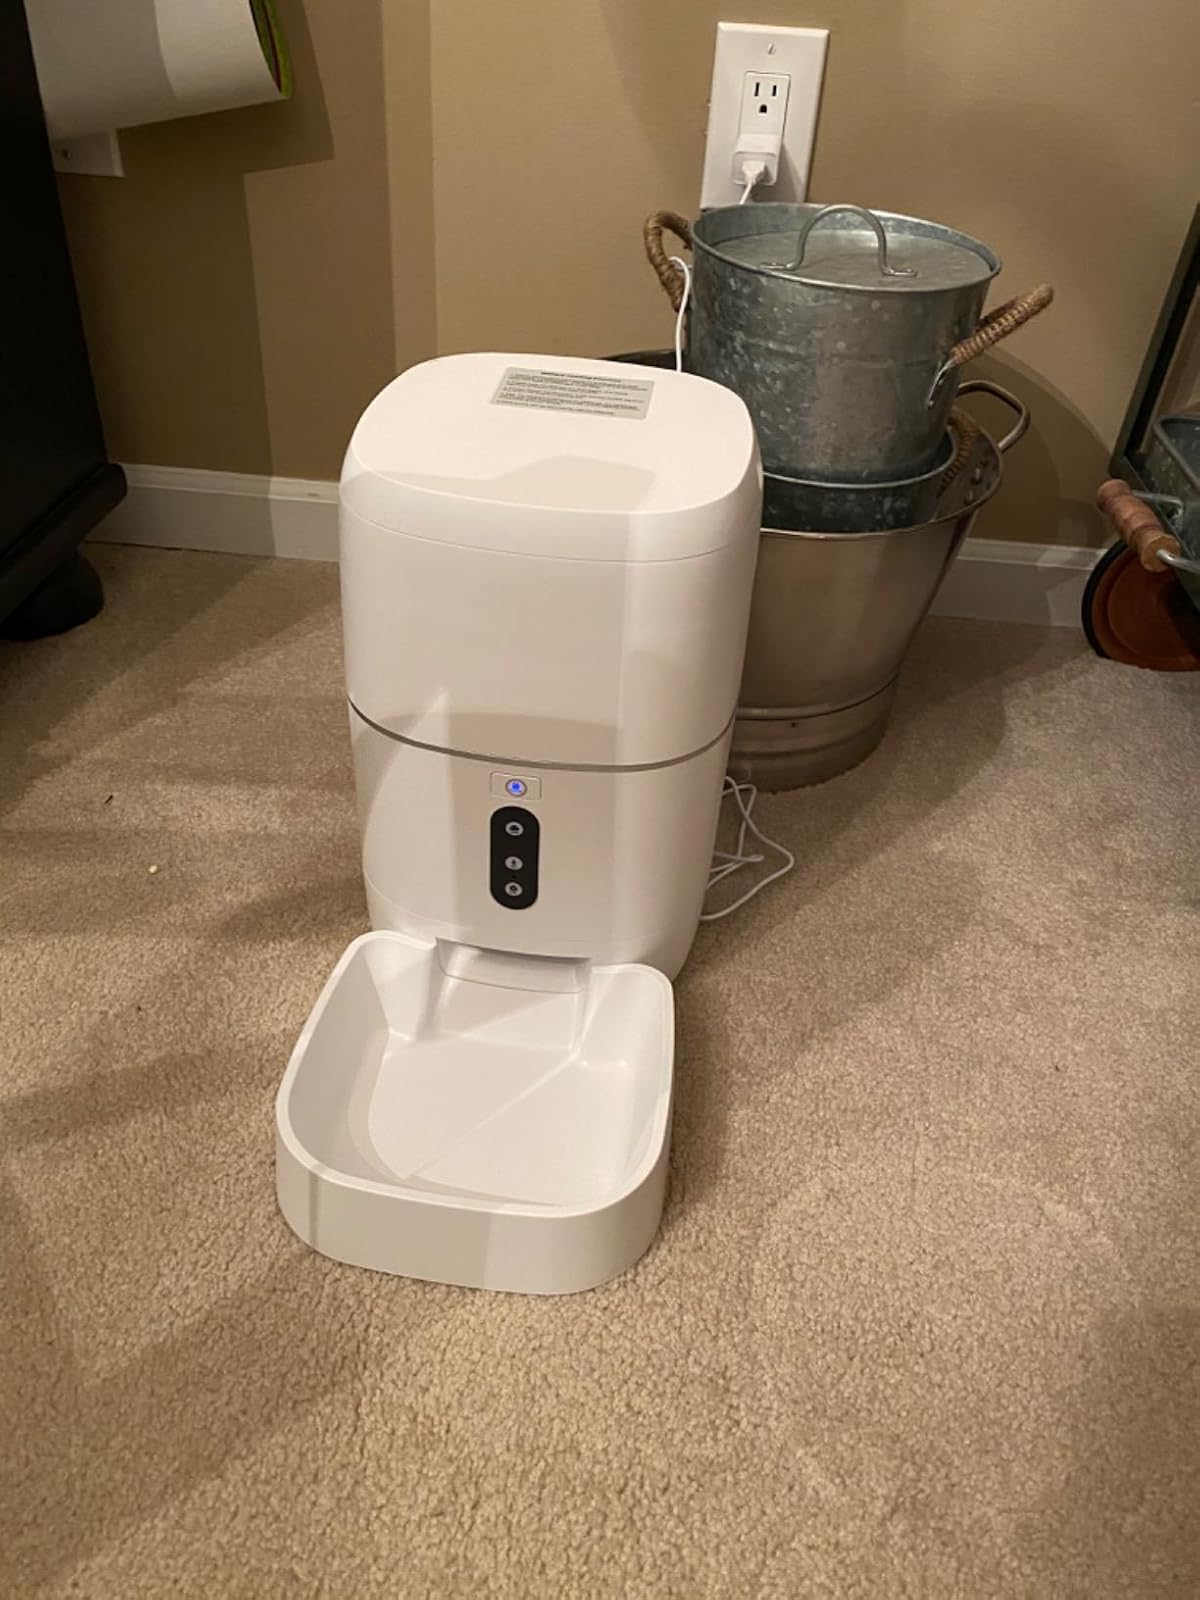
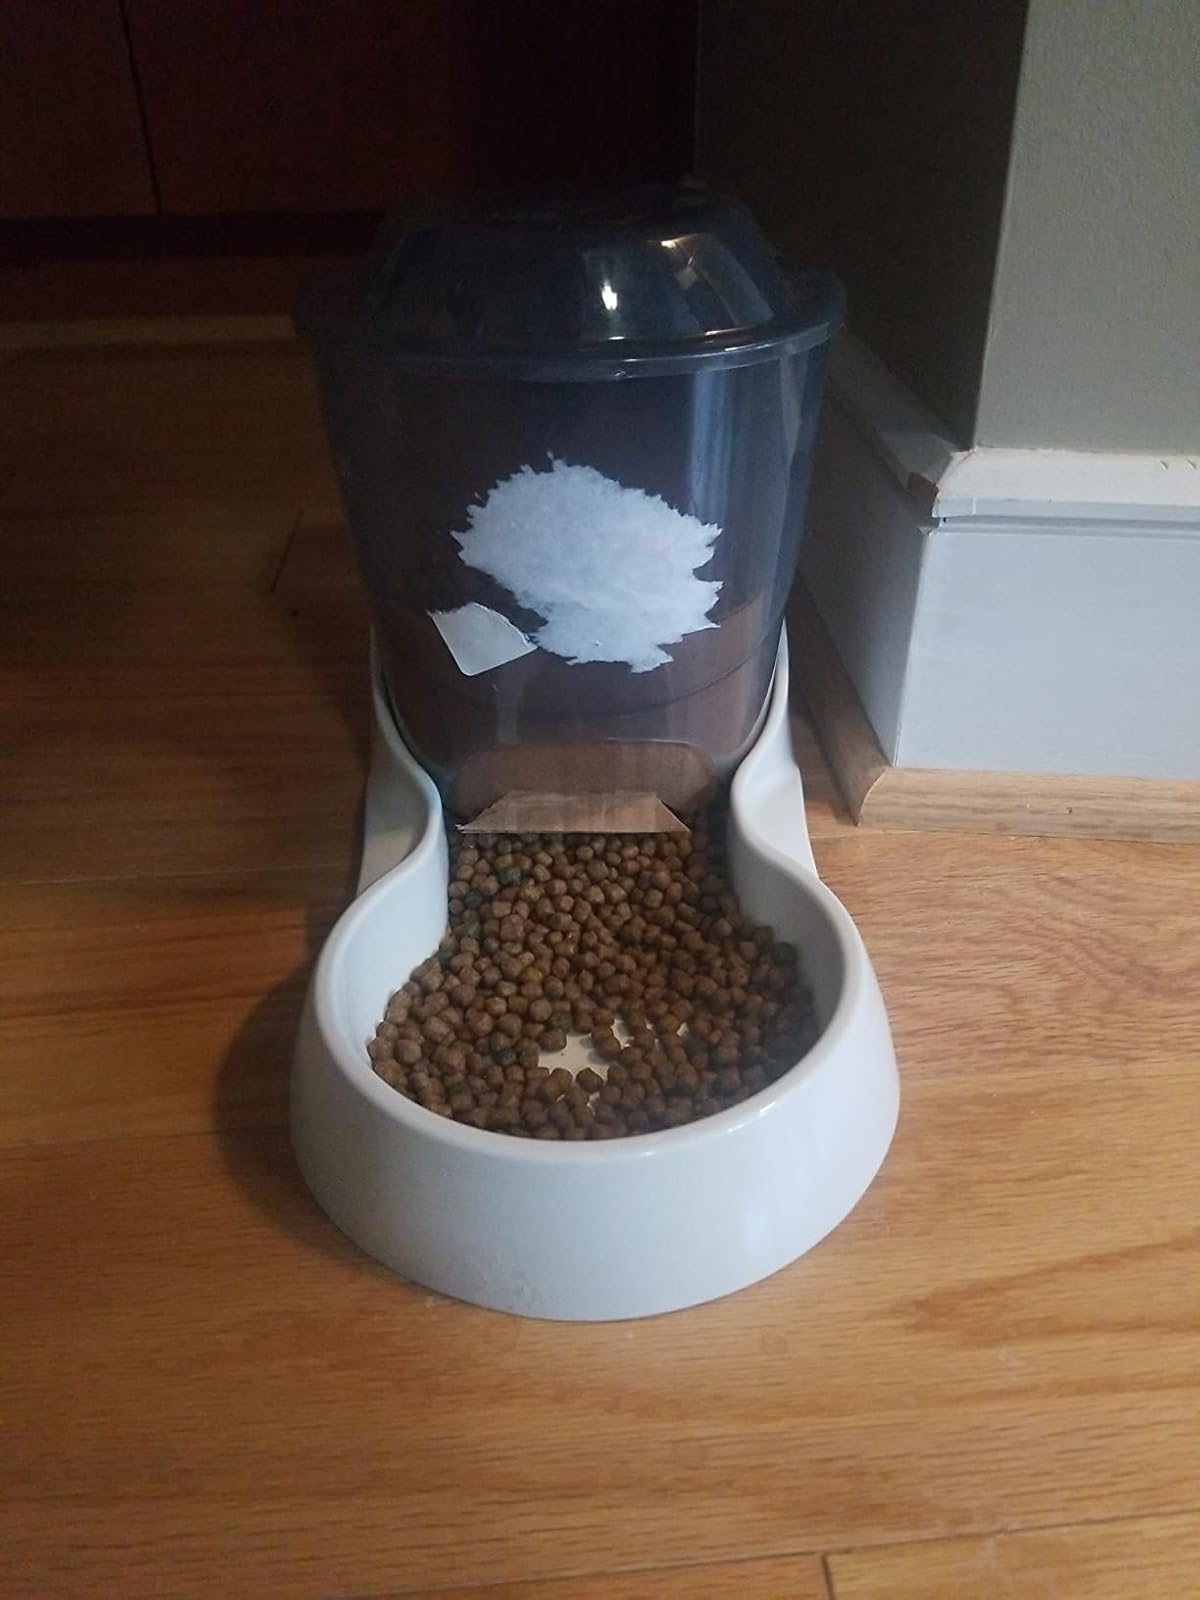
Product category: items_feeder
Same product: no